Juan Fernández de Medrano y Sandoval

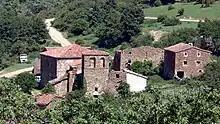
Valdeosera, of the municipality of San Román de Cameros in La Rioja (Spain)

"The Very Noble, Ancient, and Illustrious Solar, Lordship, and Villa of Valdeosera" is a historic family and noble institution, originating in the 11th century and deeply connected to the significant events of the Reconquista in La Rioja. It represents one of the last remaining examples of "behetría de linaje" (lineage-based lordships) or "de entre parientes" (among relatives) in Castile. Its noble status was formally reaffirmed in the 15th century by Henry IV of Castile in 1460 and later by the Catholic Monarchs in the Vega of Granada in 1481. Today, it remains one of Spain's oldest noble corporations, consisting of its Lords and Ladies Diviseros and Diviseras, recognized for their Hijosdalgo heritage and the rights to bear and display arms.